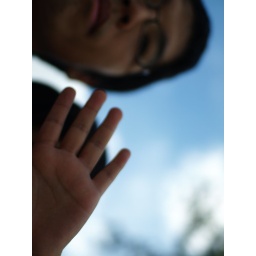
two persons in sky